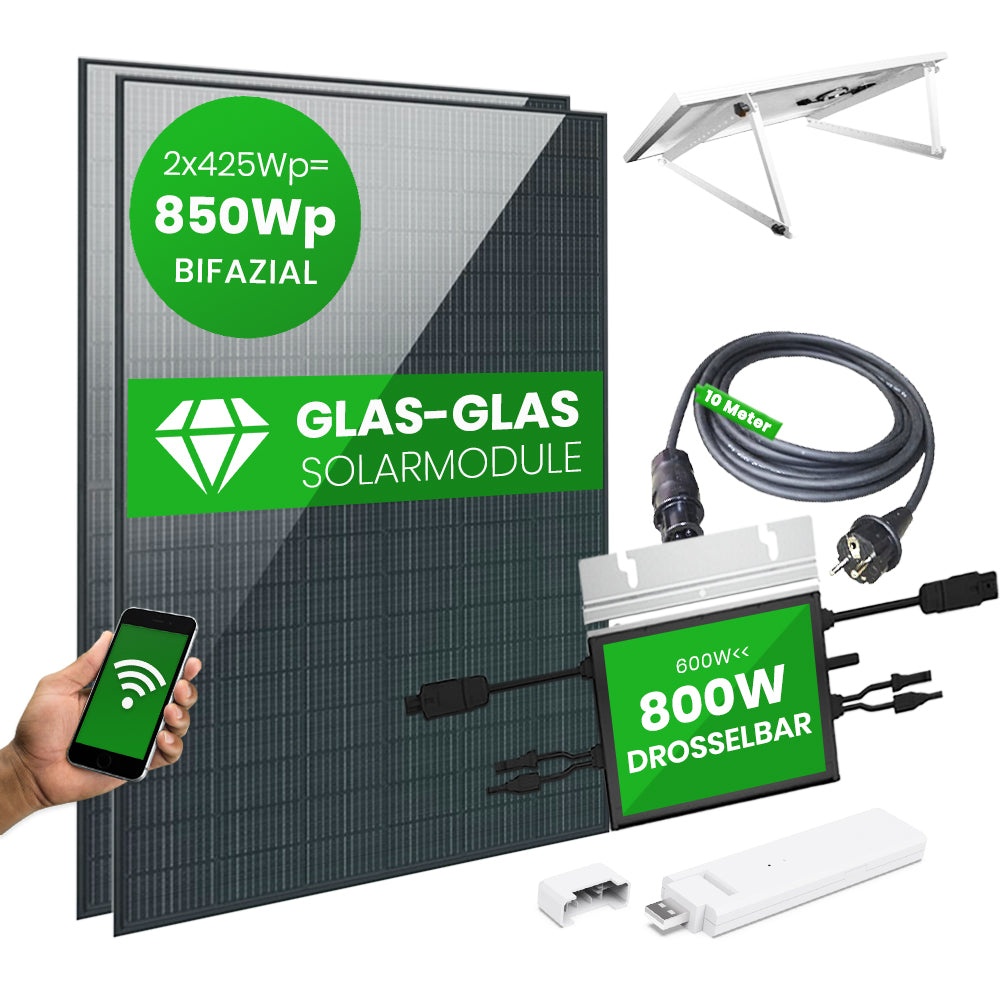
Set 60 - Balkonkraftwerk bifazial - 800W + 10m Betteri Kabel + Flachdach-Halterung
✅ Lieferumfang: GreenSurfer 800W Balkonkraftwerk bifazial Komplett-Set. Enthalten sind 2x Premium Glas-Glas bifaziale Solarmodule mit jeweils 425Wp von der Marke JA-Solar, 2x hochwertige Flachdach-Halterungen, ein Wechselrichter der Marke HOYMILES mit einer Ausgangsleistung von 800 Watt (drosselbar auf 600W), ein 10m langes Steckdosenkabel ⚡ HOCHLEISTUNGS-BIFAZIAL-SOLARMODULE (425W): Unser Balkonkraftwerk nutzt innovative 425W Bifazial-Glas-Glas-Solarmodule von der Marke Ja Solar. Diese Technologie erfasst nicht nur das direkte Sonnenlicht von vorne, sondern auch das reflektierte Licht von hinten, was die Gesamtleistung steigert. Erzeugen Sie mehr Energie pro Sonnenstunde und maximieren Sie Ihre Solarerträge. 🔔 800W WECHSELRICHTER: Mit unserem starken 800 Watt Wechselrichter von der Marke Hoymiles holst du das Maximum aus deiner PV-Anlage heraus und senkst dabei deine Stromkosten! Tipp: Dieser Wechselrichter kann auf 600W gedrosselt werden. 💯 SMART-MONITORING MIT APP: Überwachen Sie Ihren Energieverbrauch intelligent mit dem WIFI-fähigen Wechselrichter und der mitgelieferten DTU Stick-Technologie. Verfolgen Sie in Echtzeit Ihre Energieerzeugung und die Einsparungen Ihrer Anlage. ⭐ HOHE STANDARDS: 12 Jahre Herstellergarantie auf den Wechselrichter, 12 Jahre Herstellergarantie & 30-jährige lineare Leistungsgarantie auf die Solarmodule ⚒️FLEXIBLE SOLARMODUL-HALTERUNG: Unsere innovative Halterung ist speziell für die einfache Montage von Solarpaneelen auf Flachdächern, Carports oder den Boden konzipiert. Mit einer Winkelverstellbarkeit von 15-30° ermöglicht sie eine optimale Ausrichtung der Paneele für maximale Energieeffizienz. 🍃 KLIMAFREUNDLICH: Ingenieur-geführtes deutsches Unternehmen mit der Klimaschutz Marke GreenSurfer ❗ Die Ware wird mit einer Spedition geliefert. Sie werden wegen einer Terminabsprache angerufen. Bitte unbedingt eine erreichbare Telefonnummer oder Handynummer angeben ! §§§ Die Befreiung der Umsatzsteuer für PV-Anlage ab 01.01.2023 ist im § 12 Abs. 3 UStG geregelt.
Brand: GreenSurfer
Category: Hardware > Power & Electrical Supplies > Solar Energy Kits > Grid-Tied Solar Kits